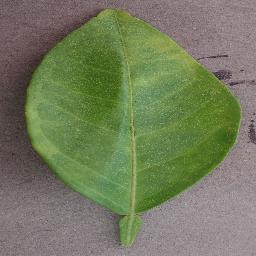
Label: Orange___Haunglongbing_(Citrus_greening)